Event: Nepal Earthquake
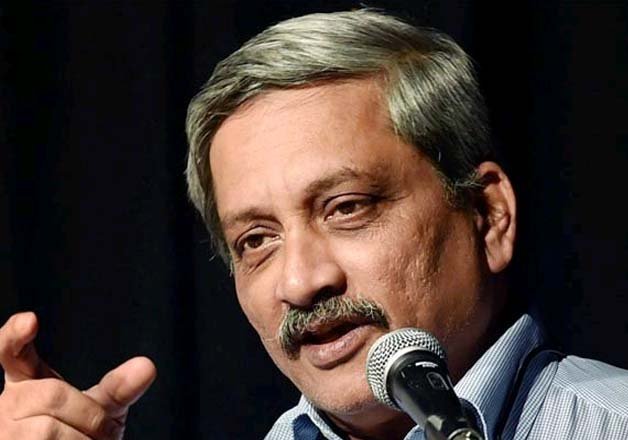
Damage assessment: no_damage